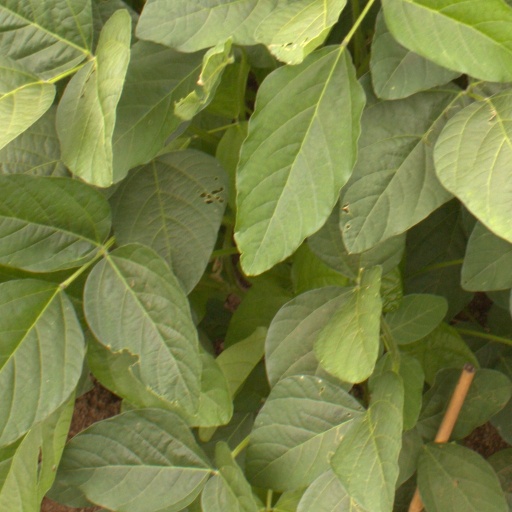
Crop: soybean